Francisco José Vico Vela

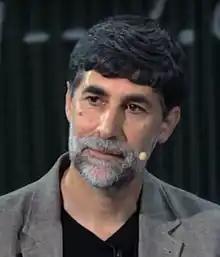
Francisco Vico at the Seoul Digital Forum panel session "Redefining 'Intelligence': What can we expect from Artificial Intelligence?"

Francisco José Vico Vela is a scientist and engineer who is a full professor of artificial intelligence at the University of Málaga. As a researcher, Vico is founder and head of the Biomimetics and EdTech research groups at the University of Málaga, and founder and CEO of the university spin-offs Melomics Media and Digitomica as an entrepreneur. His work is mostly known for using evolutionary computation in the field of automated computer composition and industrial design.